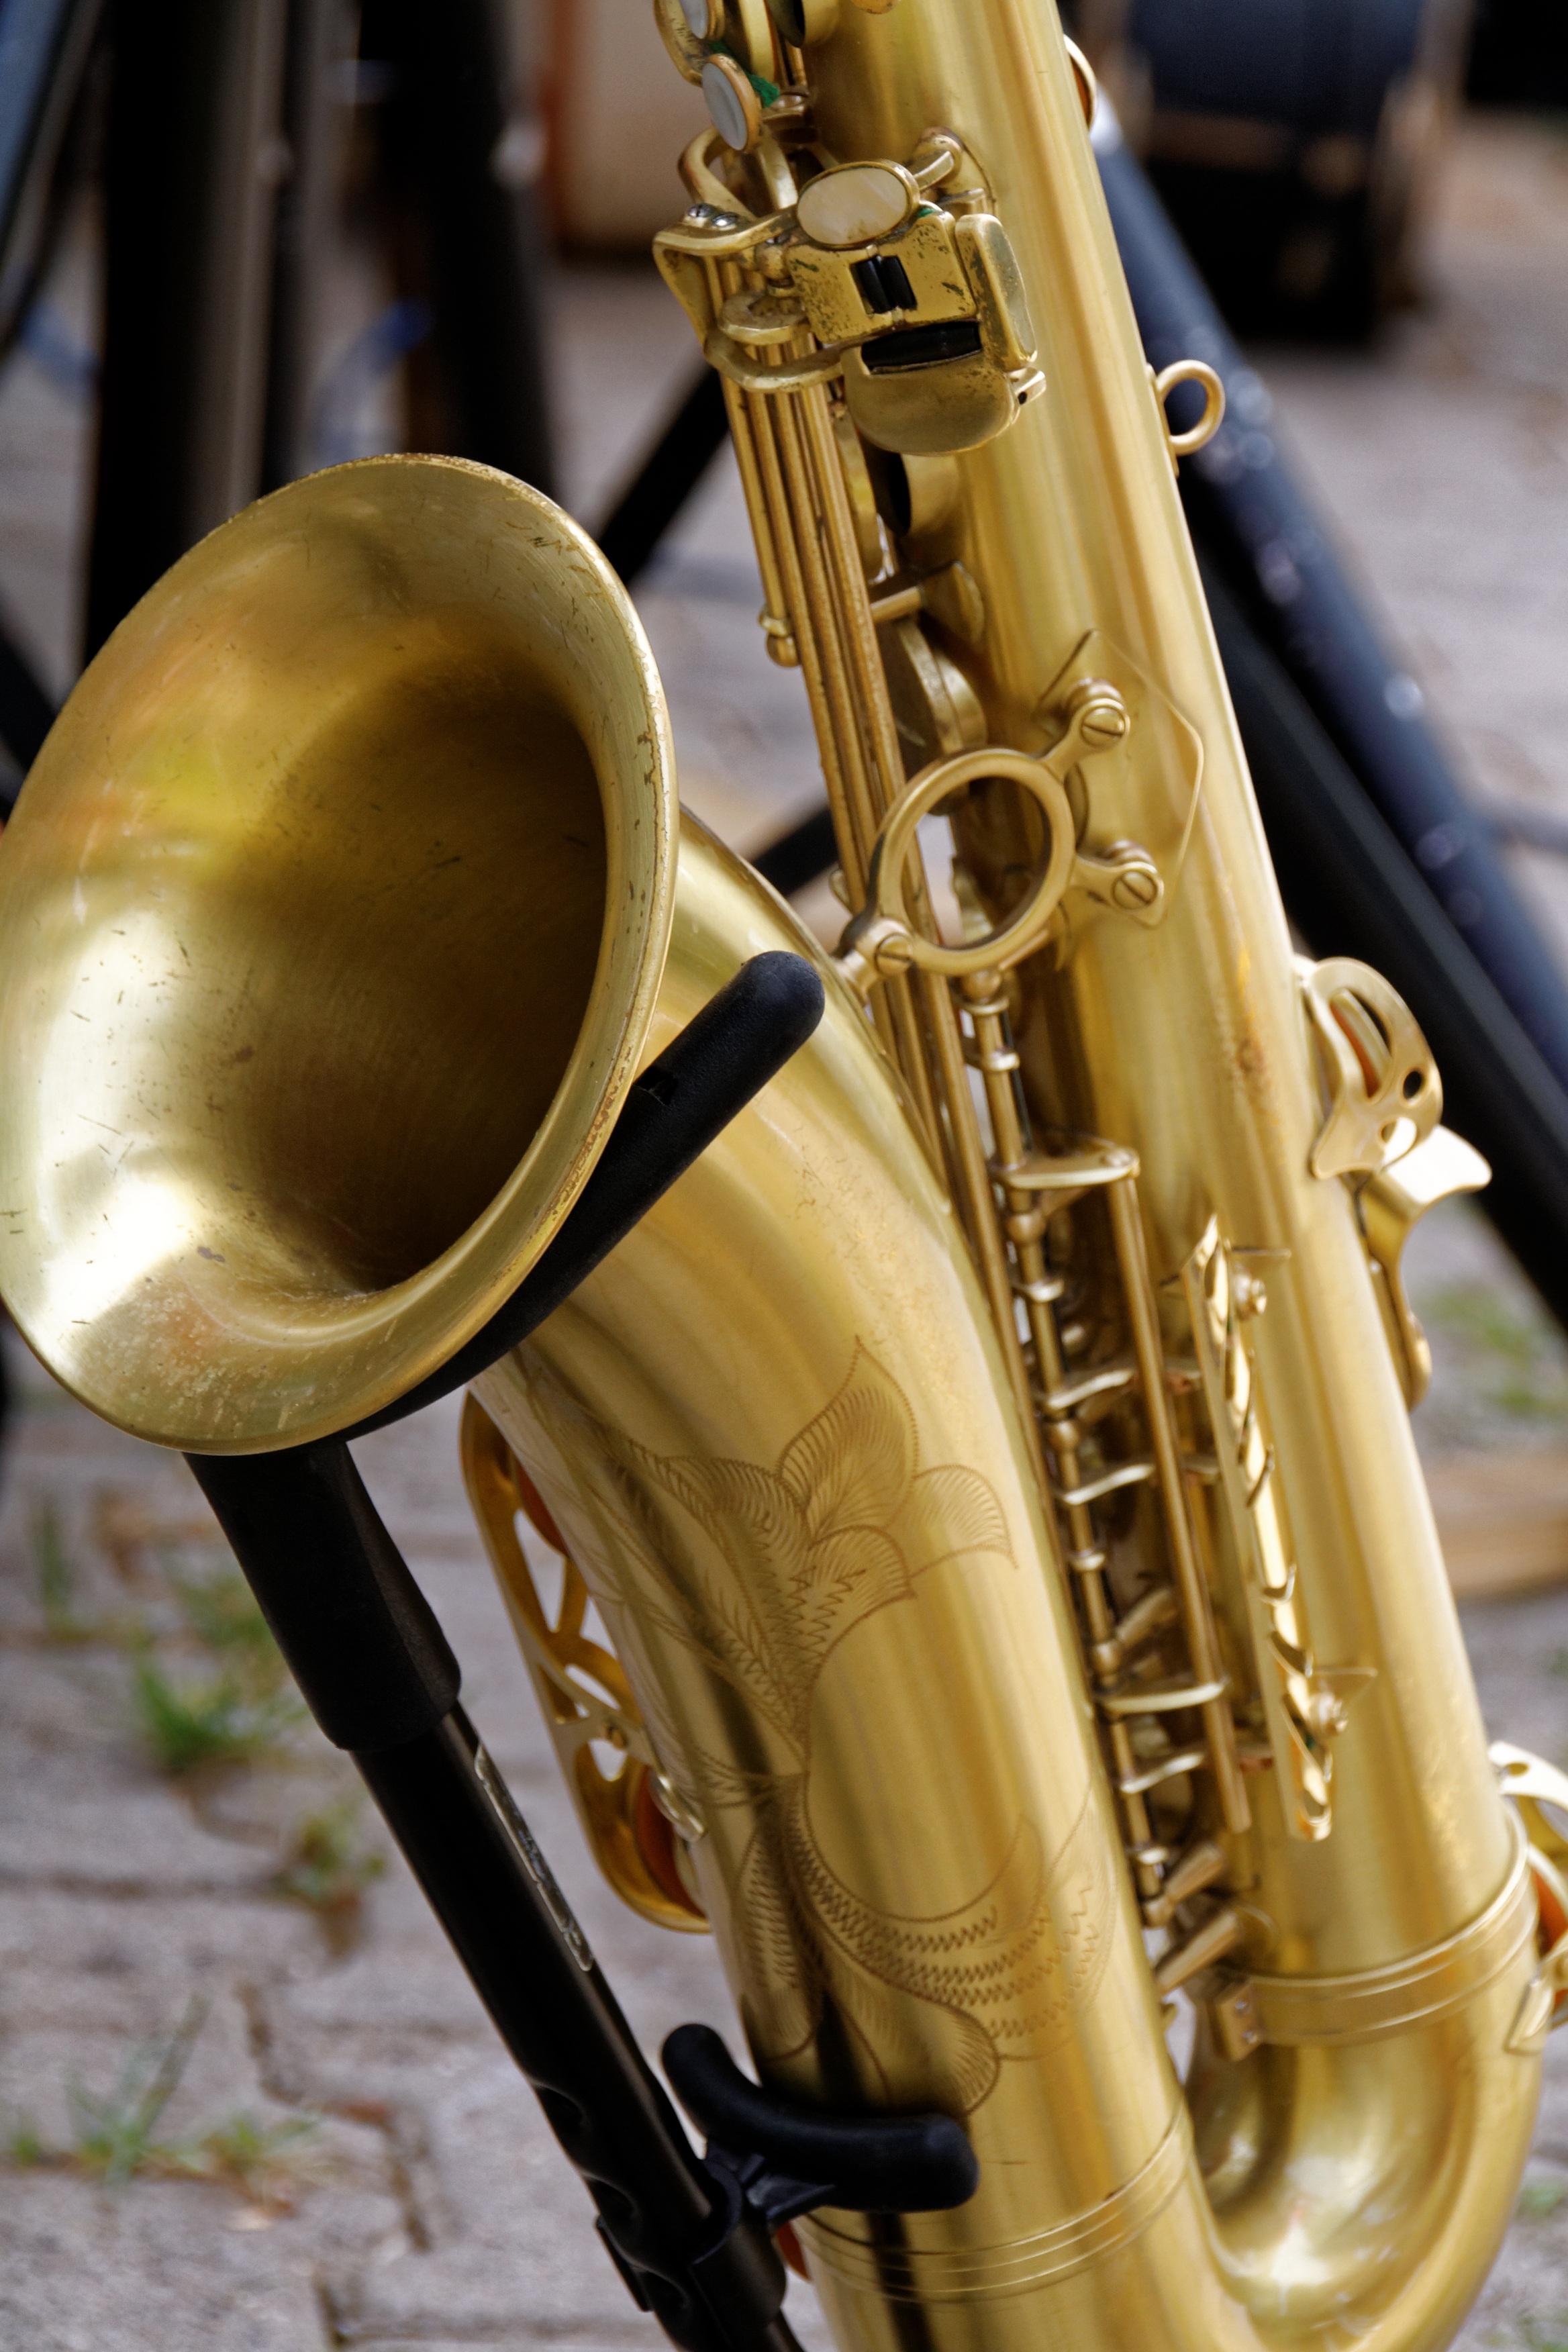
music, analog, band, instrument, close, musical instrument, close up, saxophone, tuba, wind instrument, brass instrument, saxophone detail, string instrument, woodwind instrument, sousaphone, baritone saxophone, euphonium